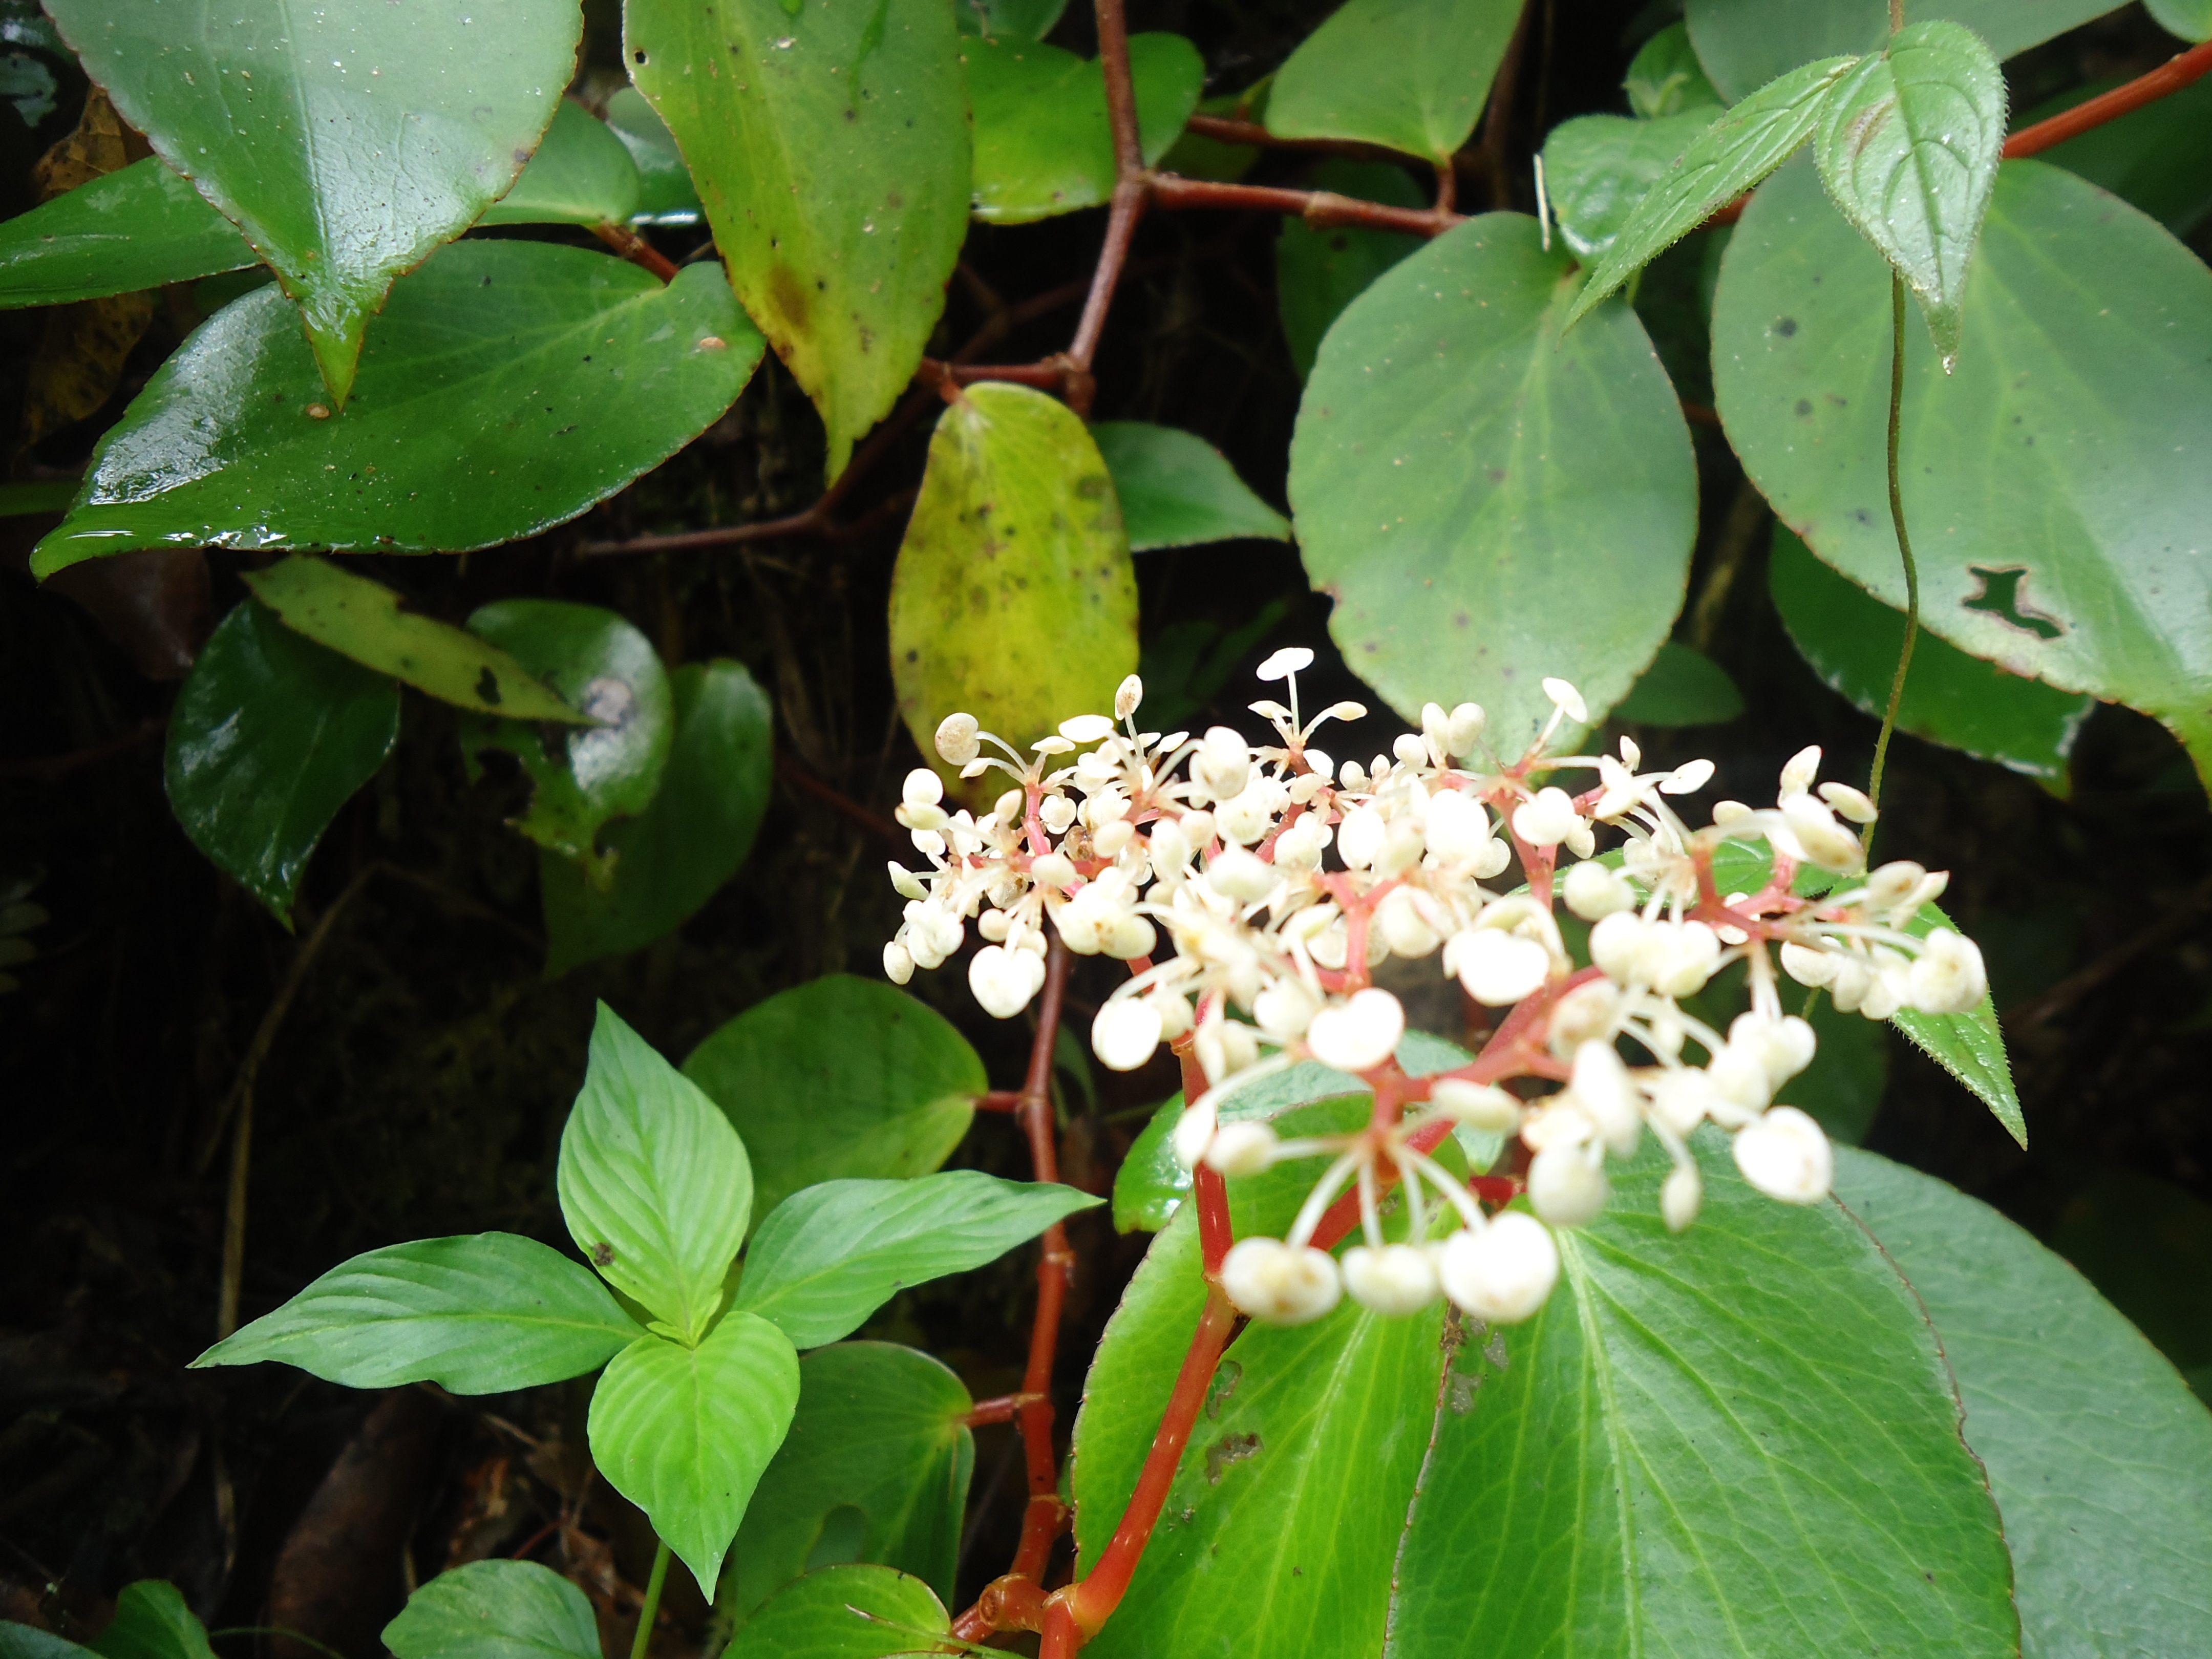
tree, nature, blossom, plant, leaf, flower, green, produce, evergreen, botany, flora, shrub, viburnum, flowering plant, woody plant, land plant